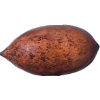
Label: Nut Pecan 1